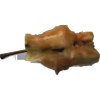
Label: apples